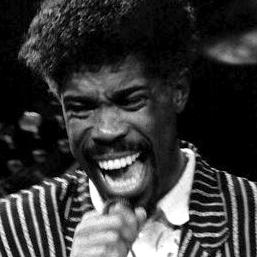
Age: 37